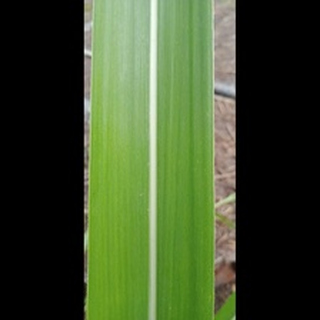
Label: healthy_sugarcane